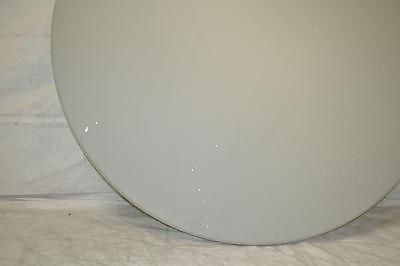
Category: table